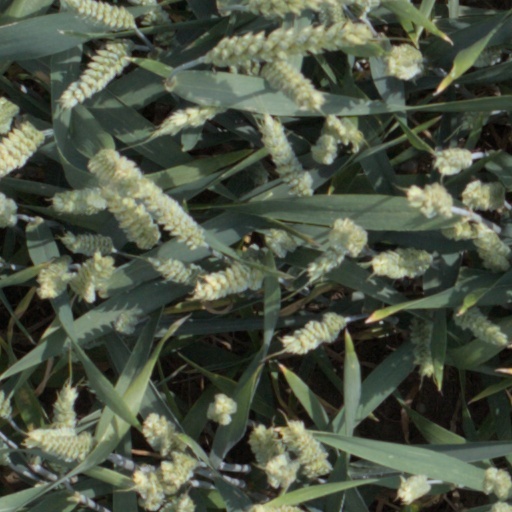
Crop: wheat